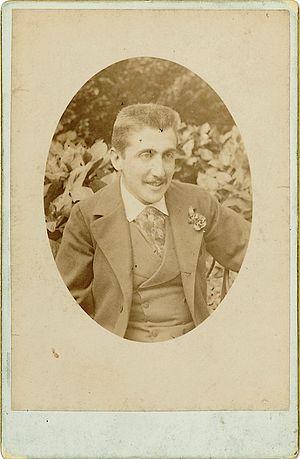
Marcel Proust, né le 10 juillet 1871 à Paris où il est mort le 18 novembre 1922, est un écrivain français, dont l'œuvre principale est la suite romanesque intitulée À la recherche du temps perdu, publiée de 1913 à 1927.